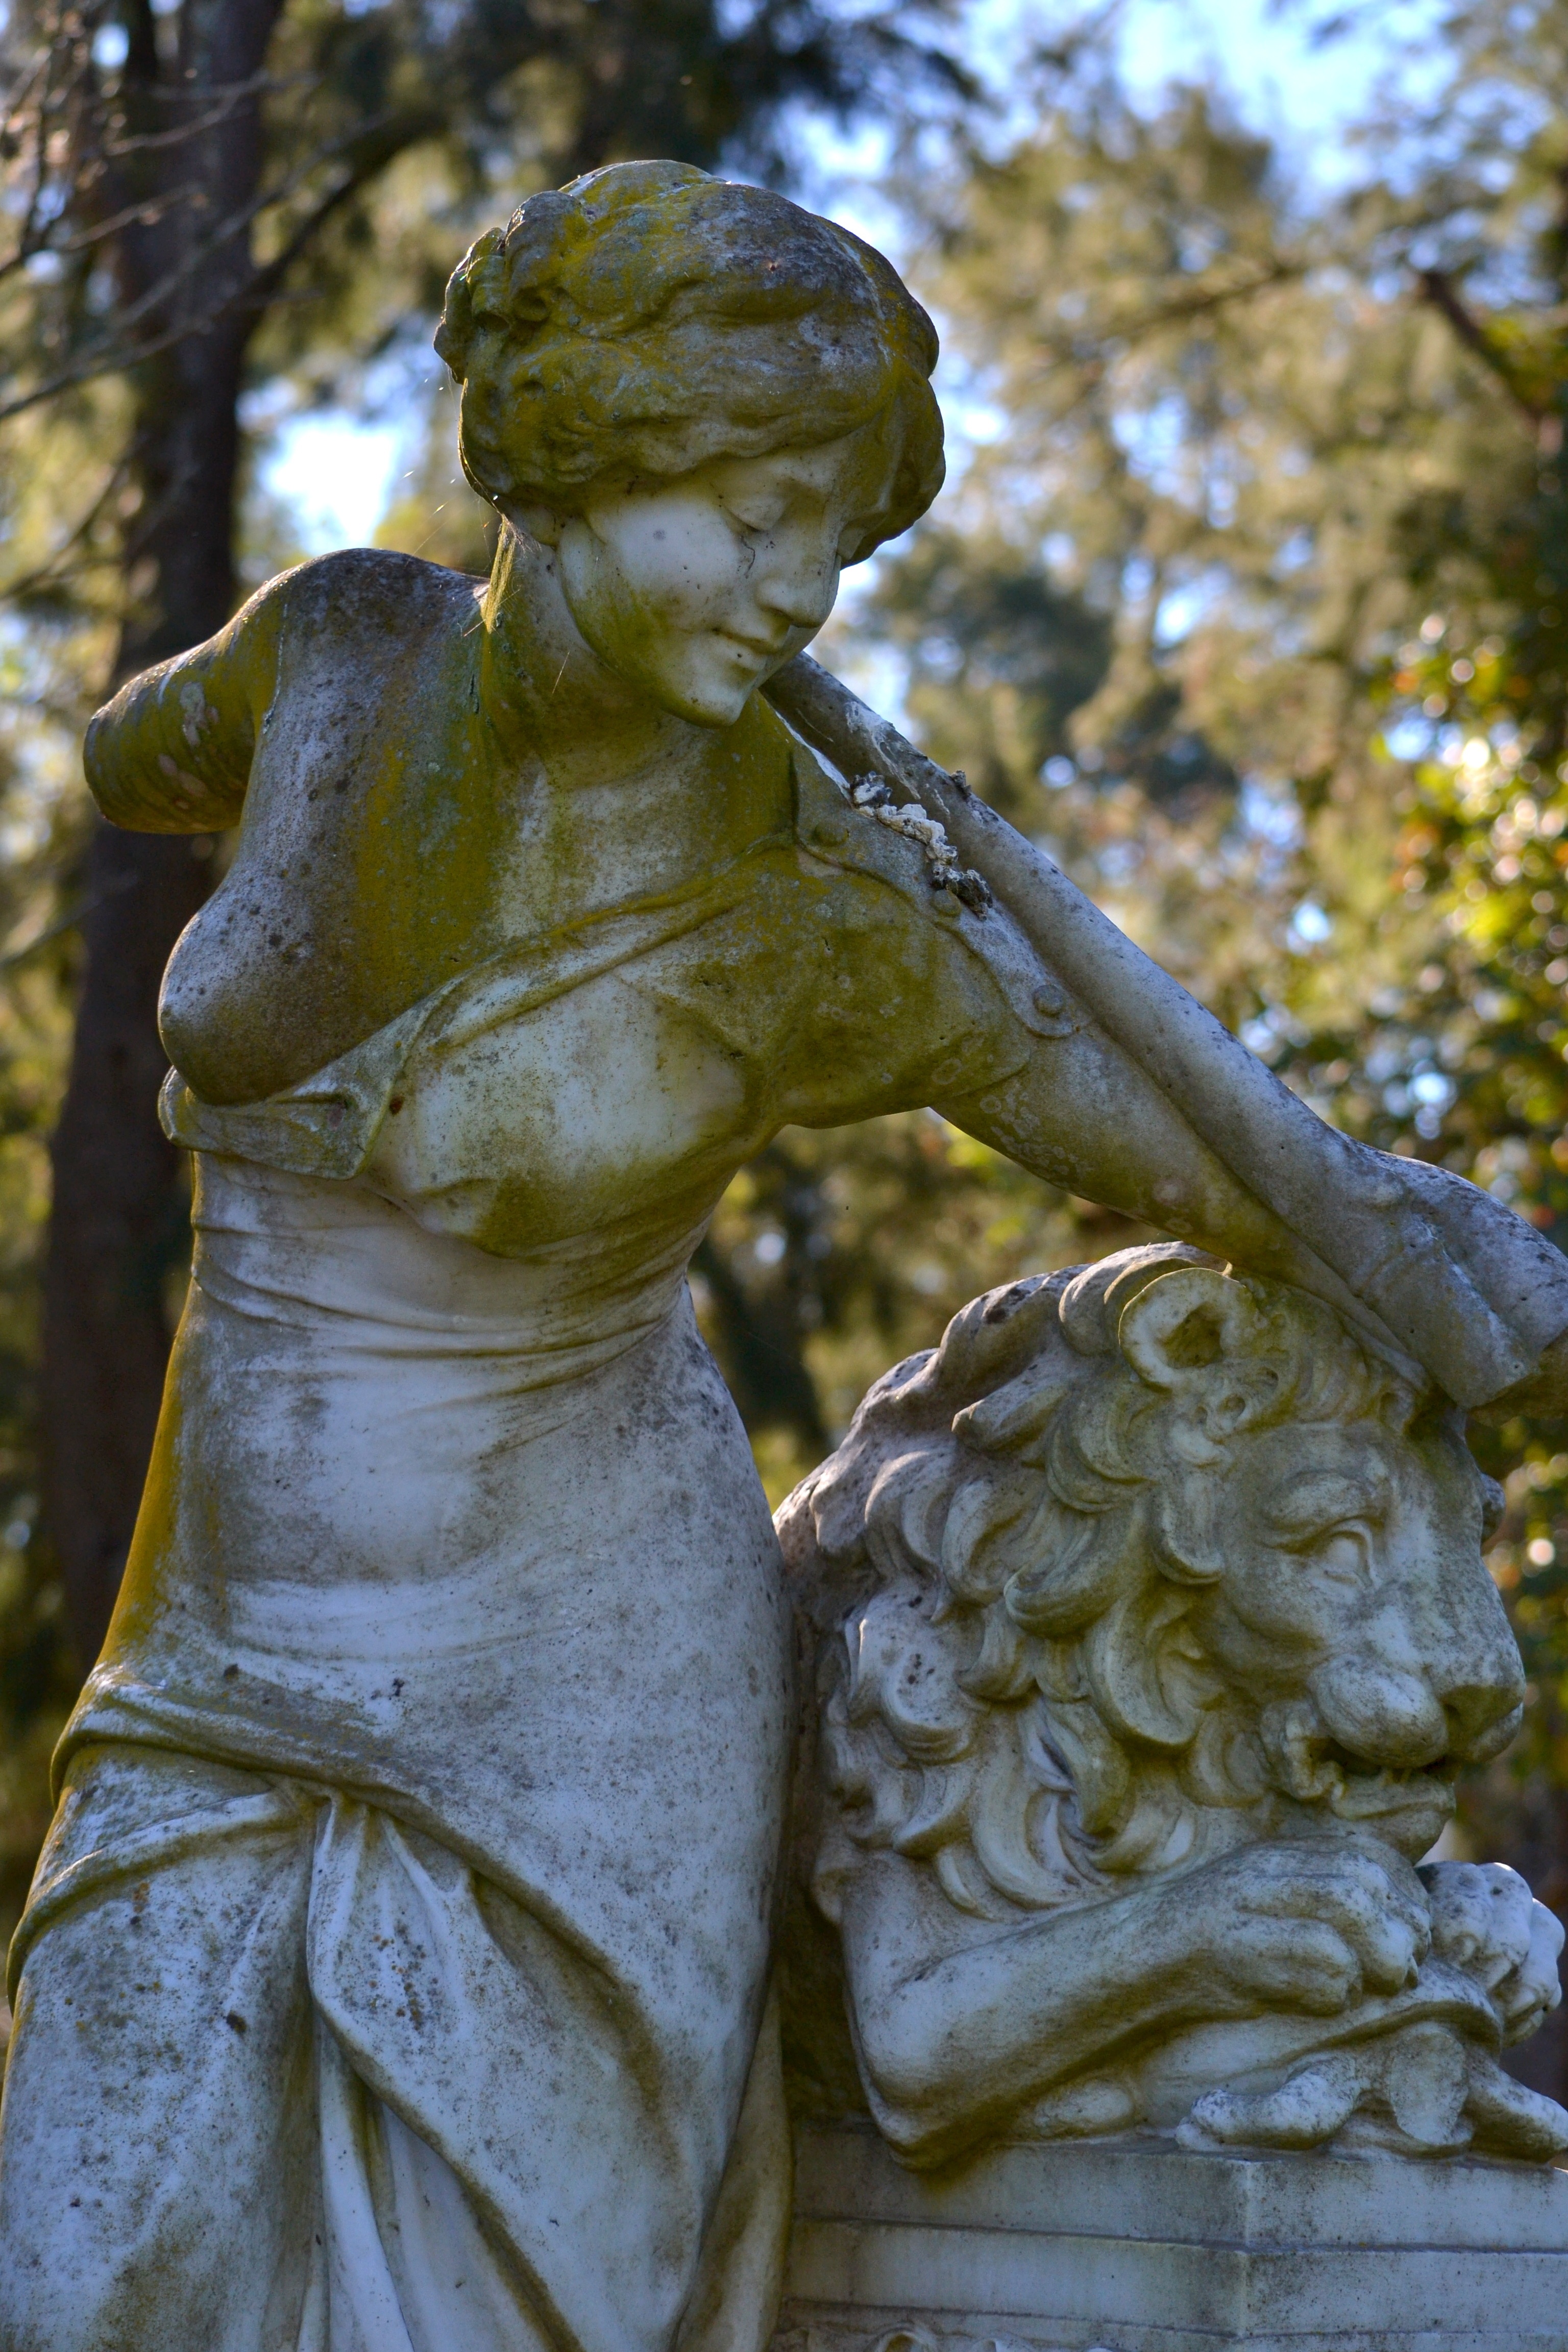
tree, rock, monument, statue, museum, sculpture, art, temple, carving, water feature, mythology, chascom s, ancient history